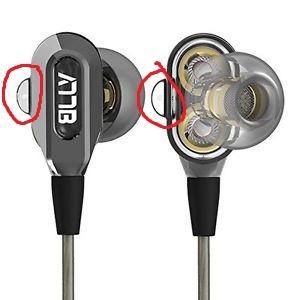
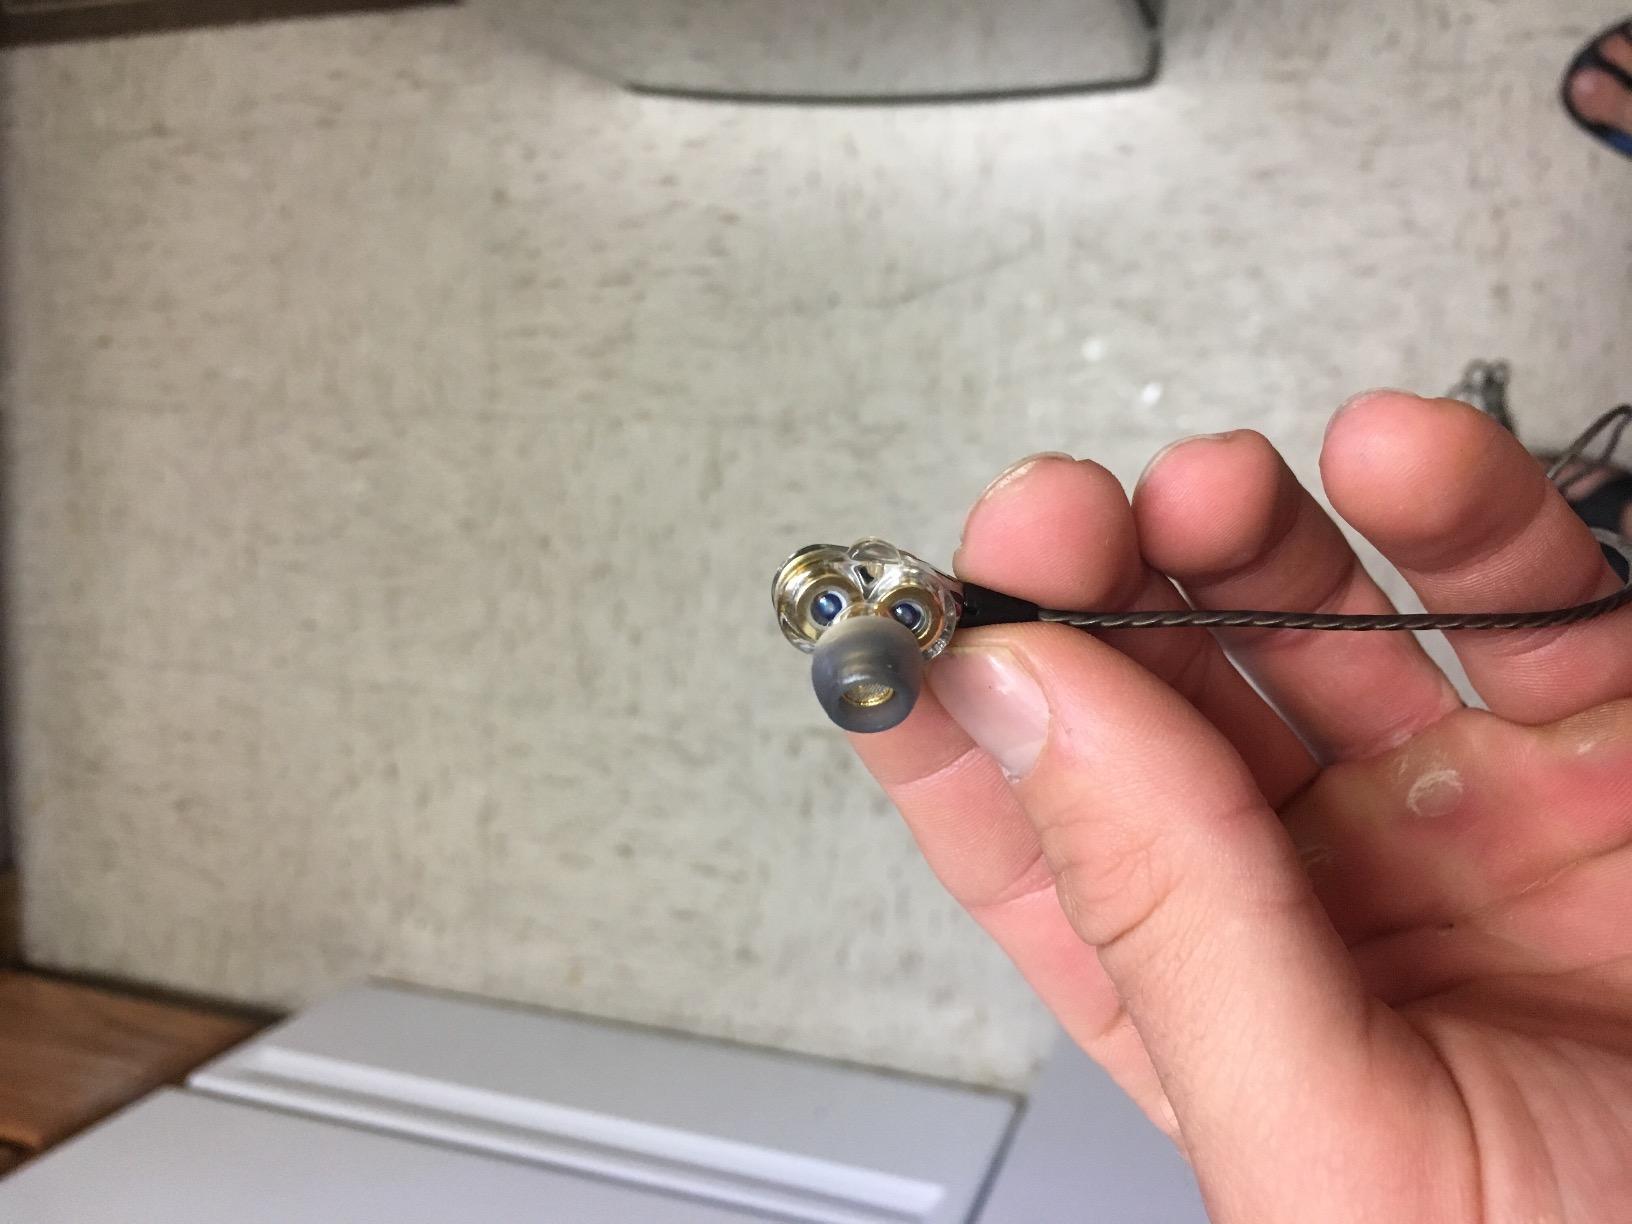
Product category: headphones
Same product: yes